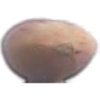
Label: Hazelnut 1